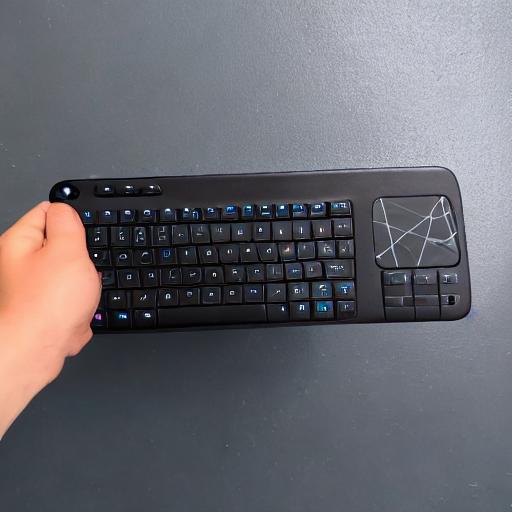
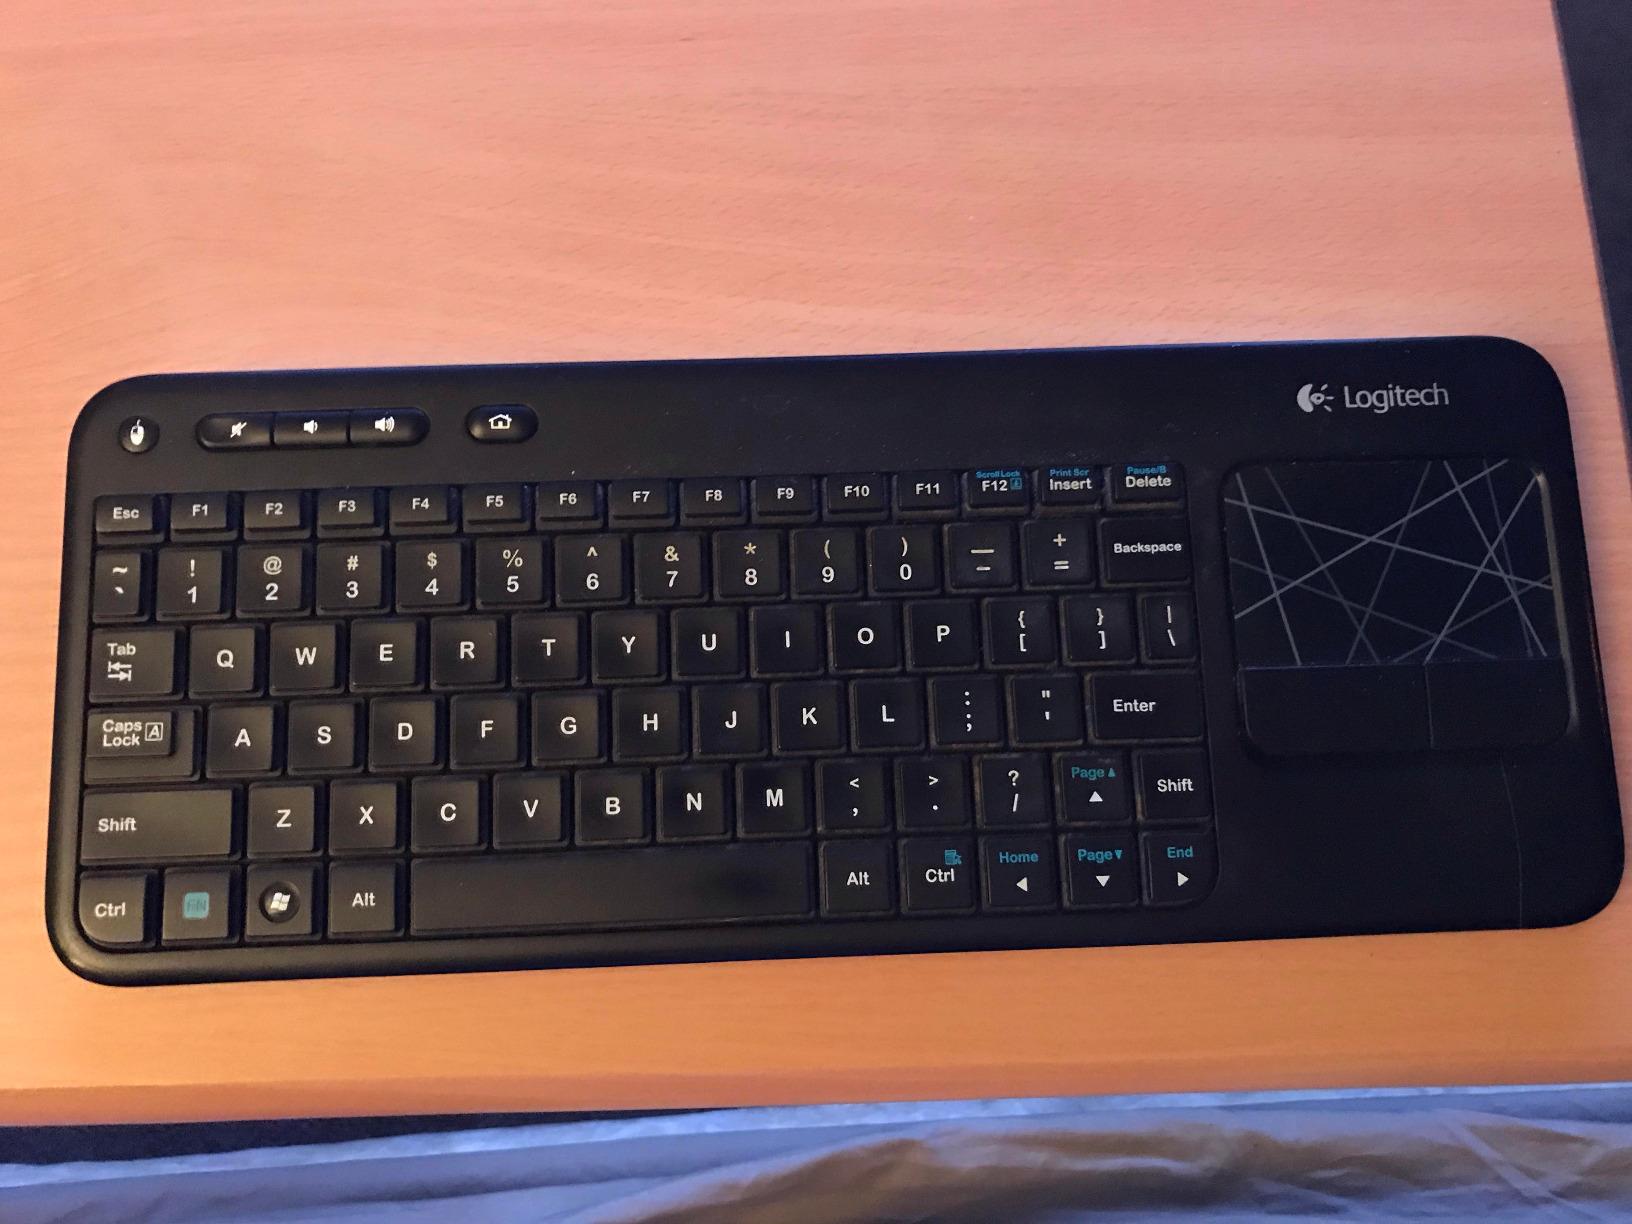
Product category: keyboard
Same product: no